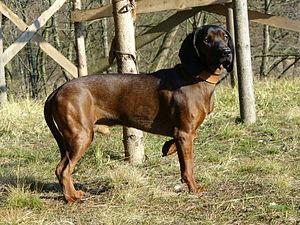
La recherche au sang est un type de chasse visant à retrouver le gibier blessé. La recherche au sang consiste à tout mettre en œuvre pour retrouver l'animal blessé et lui éviter ainsi d'inutiles souffrances en l'achevant ou à récupérer sa dépouille. En France et en Belgique, cette activité est réalisée par des conducteurs de chien de sang.
Le chien de recherche au sang de la montagne bavaroise, plus communément appelé chien de rouge de Bavière ou rouge de Bavière, est une race de chiens originaire d'Allemagne. C'est un chien courant de taille moyenne, construit pour être musclé et léger, à la robe fauve. Issu du chien de rouge de Hanovre, c'est un chien de chasse essentiellement utilisé comme chien de recherche au sang en terrain montagneux.